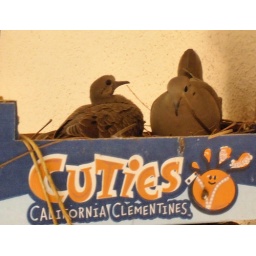
Mourning doves nesting in a fruit box on Jim's back porch.